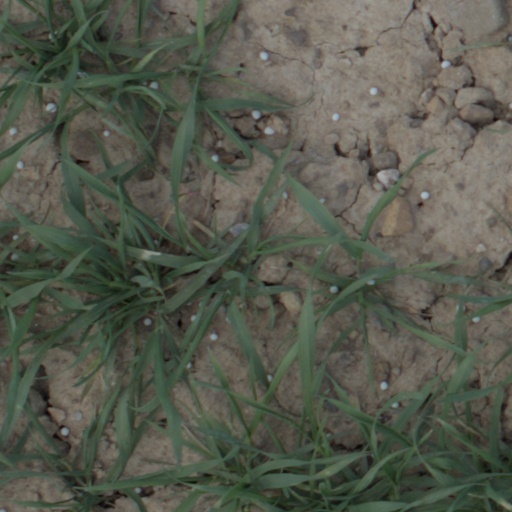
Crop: wheat